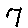
Label: 7